Teixeira planisphere

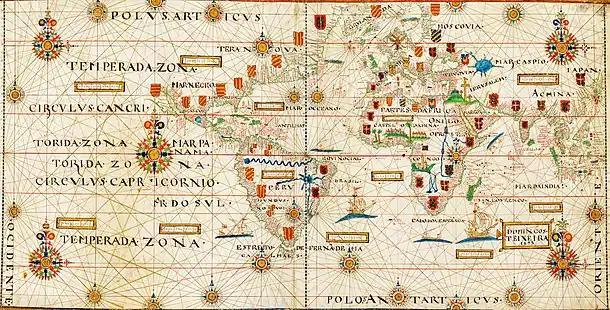
Planisphere of Domingos Teixeira (1573)

The Planisphere of Domingos Teixeira is a hand-painted parchment map of the world made by a Portuguese cartographer in 1573, during the reign of Sebastian of Portugal. It is conserved in the Bibliothèque nationale de France.